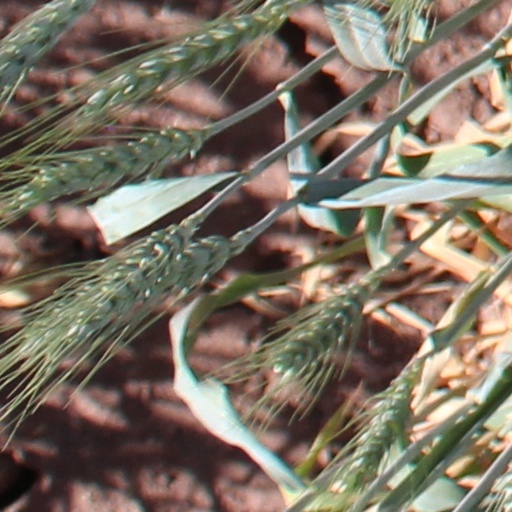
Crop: wheat